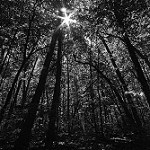
Label: B & W